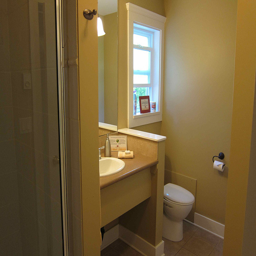
Clean bathroom that is brightly colored and has a window
A toilet sits next to a sink in a bathroom.
A pristine bathroom sits waiting to be used
An empty bathroom painted yellow with an open window.
This is a photo of a small hotel bathroom